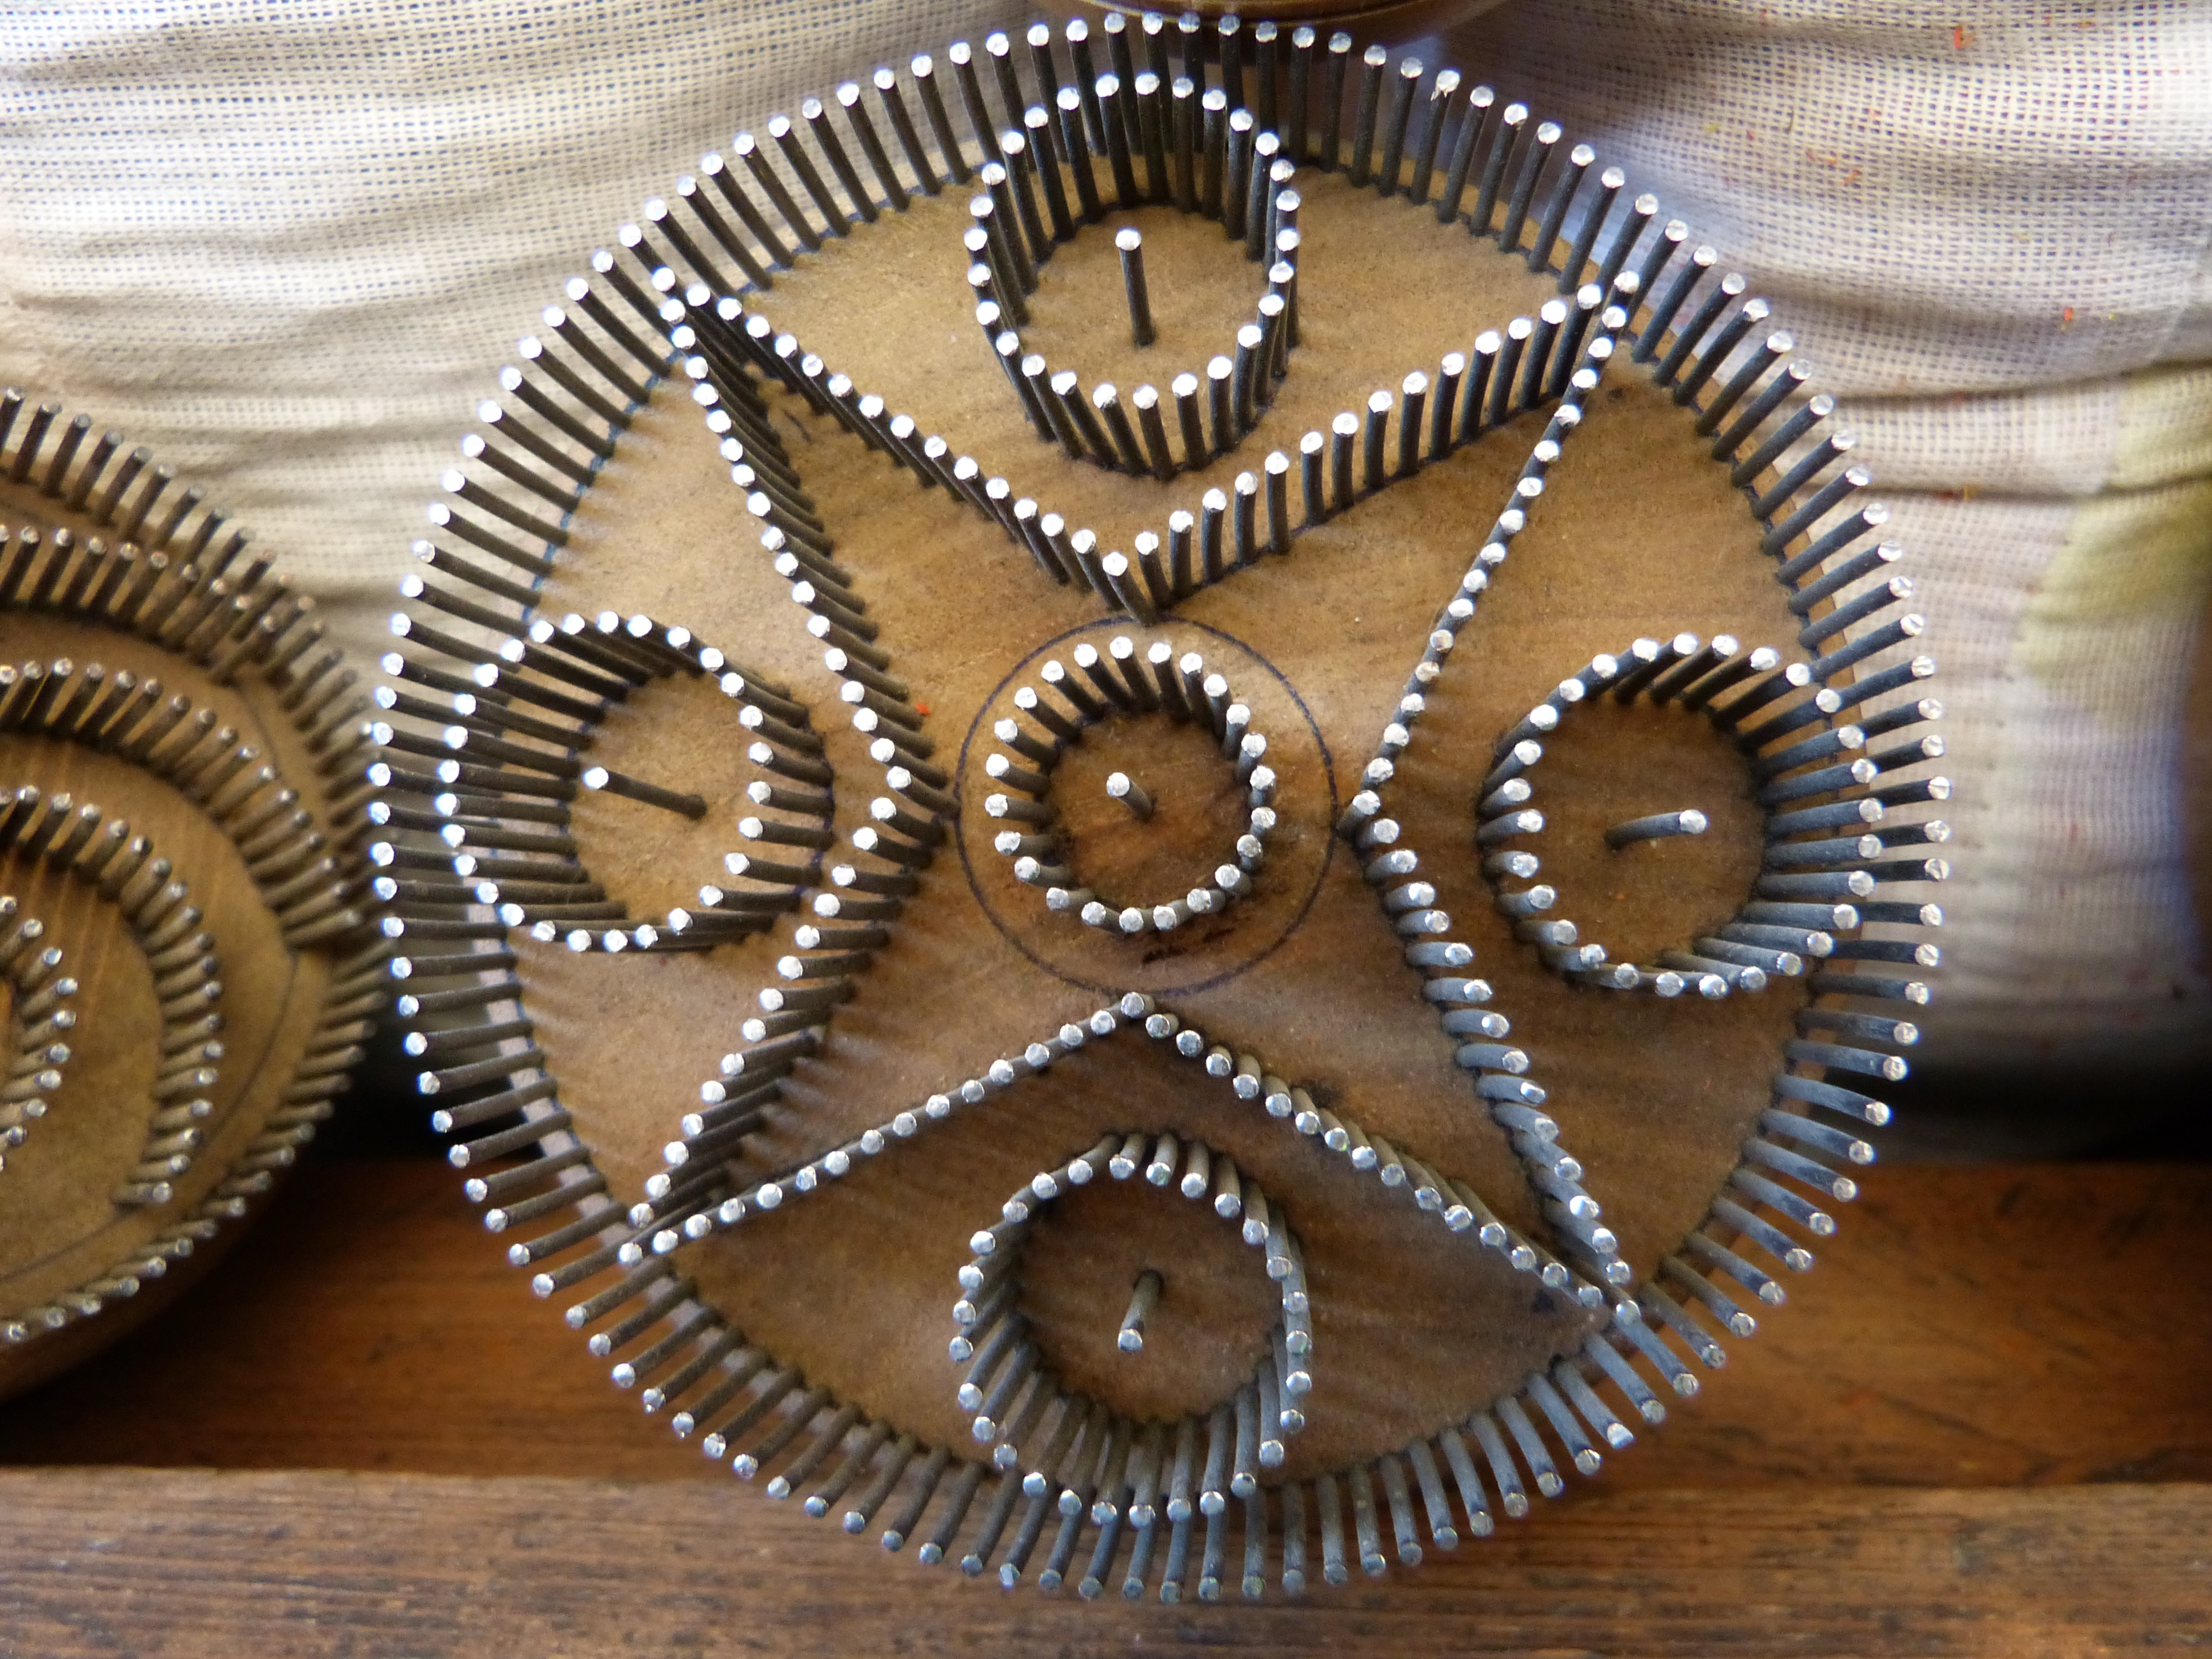
pattern, food, stamp, baking, dessert, bread, material, circle, art, icing, uzbekistan, bread stamp